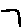
Label: 7